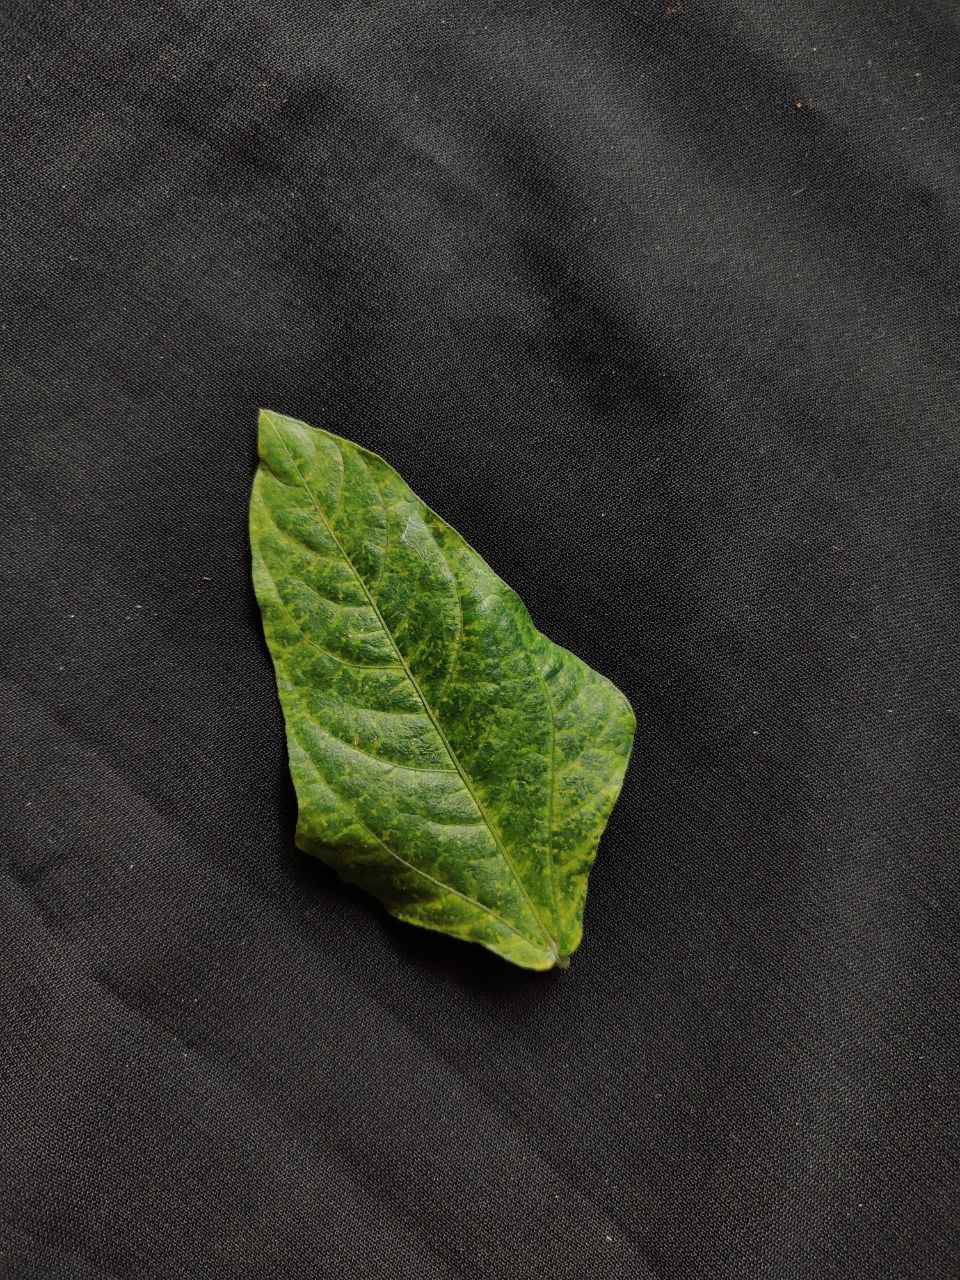
Crop: cowpea
Leaf condition: Mosaic Virus